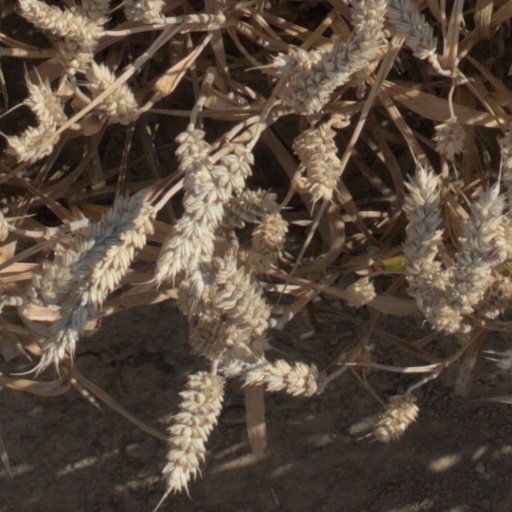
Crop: wheat